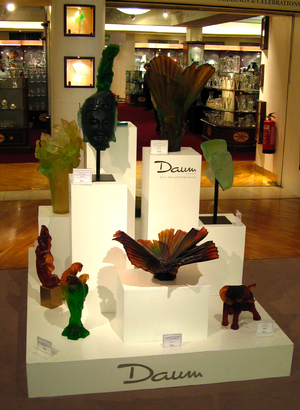
Daum est une cristallerie fondée en 1878 à Nancy, en Lorraine, en France par Jean Daum. Les ateliers Daum ont formé quelques-uns des grands noms de l'Art nouveau : Jacques Grüber, Henri Bergé, Almaric Walter, les frères Schneider y font leurs débuts…